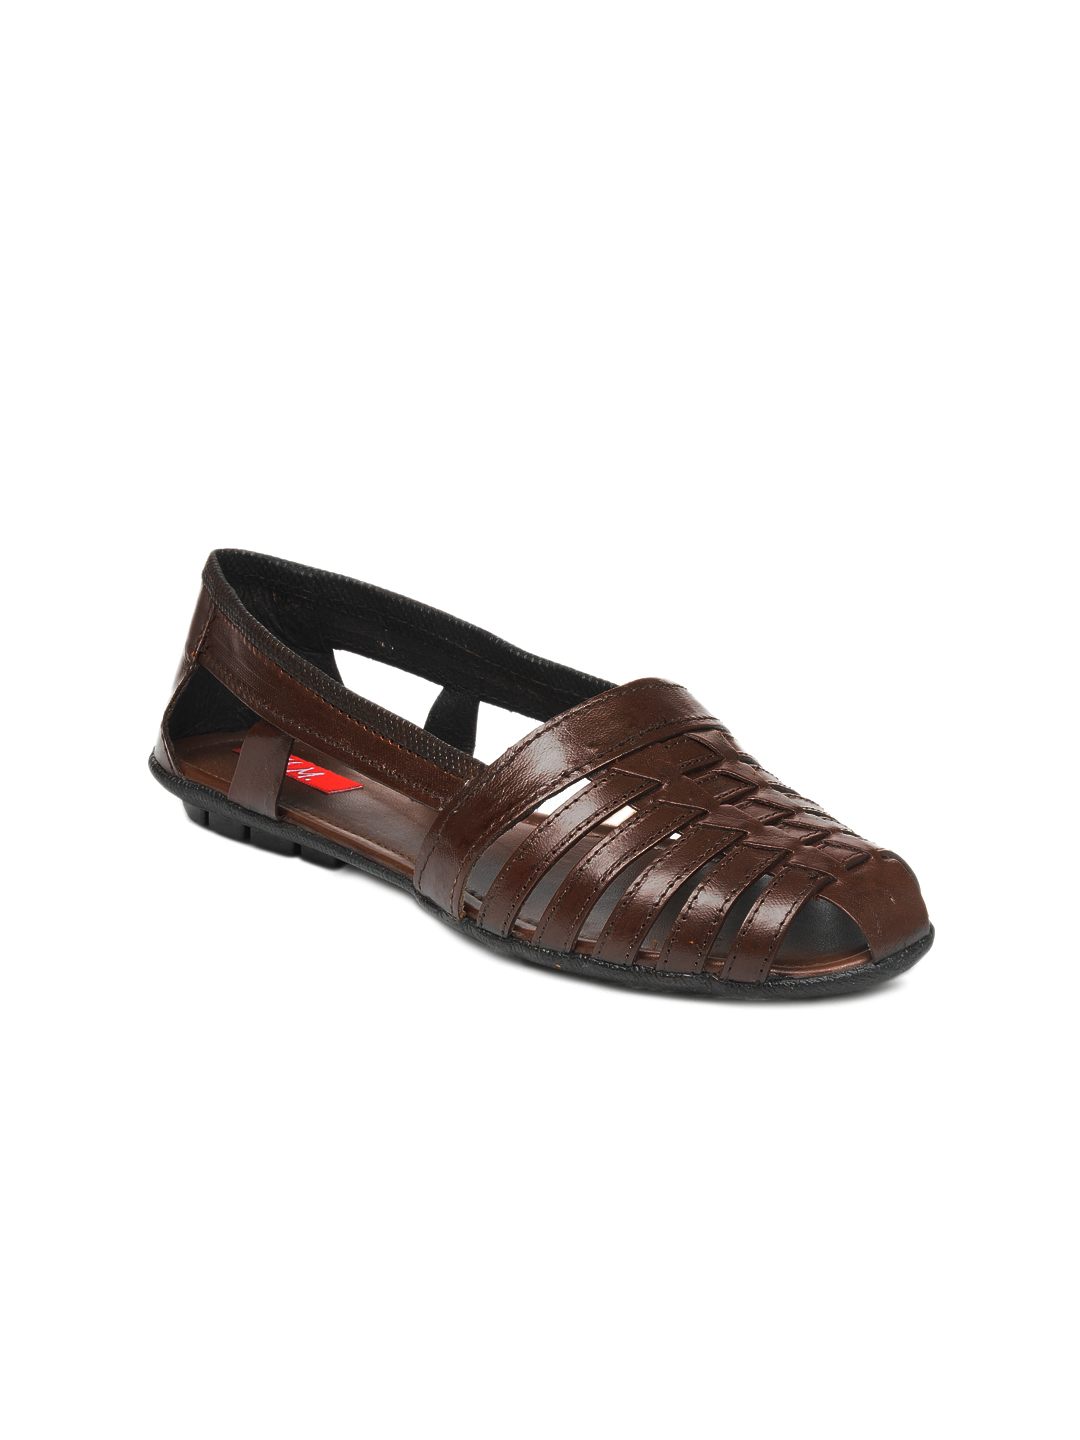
HM Women Brown Shoes
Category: Footwear / Shoes / Casual Shoes
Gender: Women
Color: Brown
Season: Winter 2012
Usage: Casual